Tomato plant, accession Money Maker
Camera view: vertical (180 deg); turntable rotation: 300 degrees
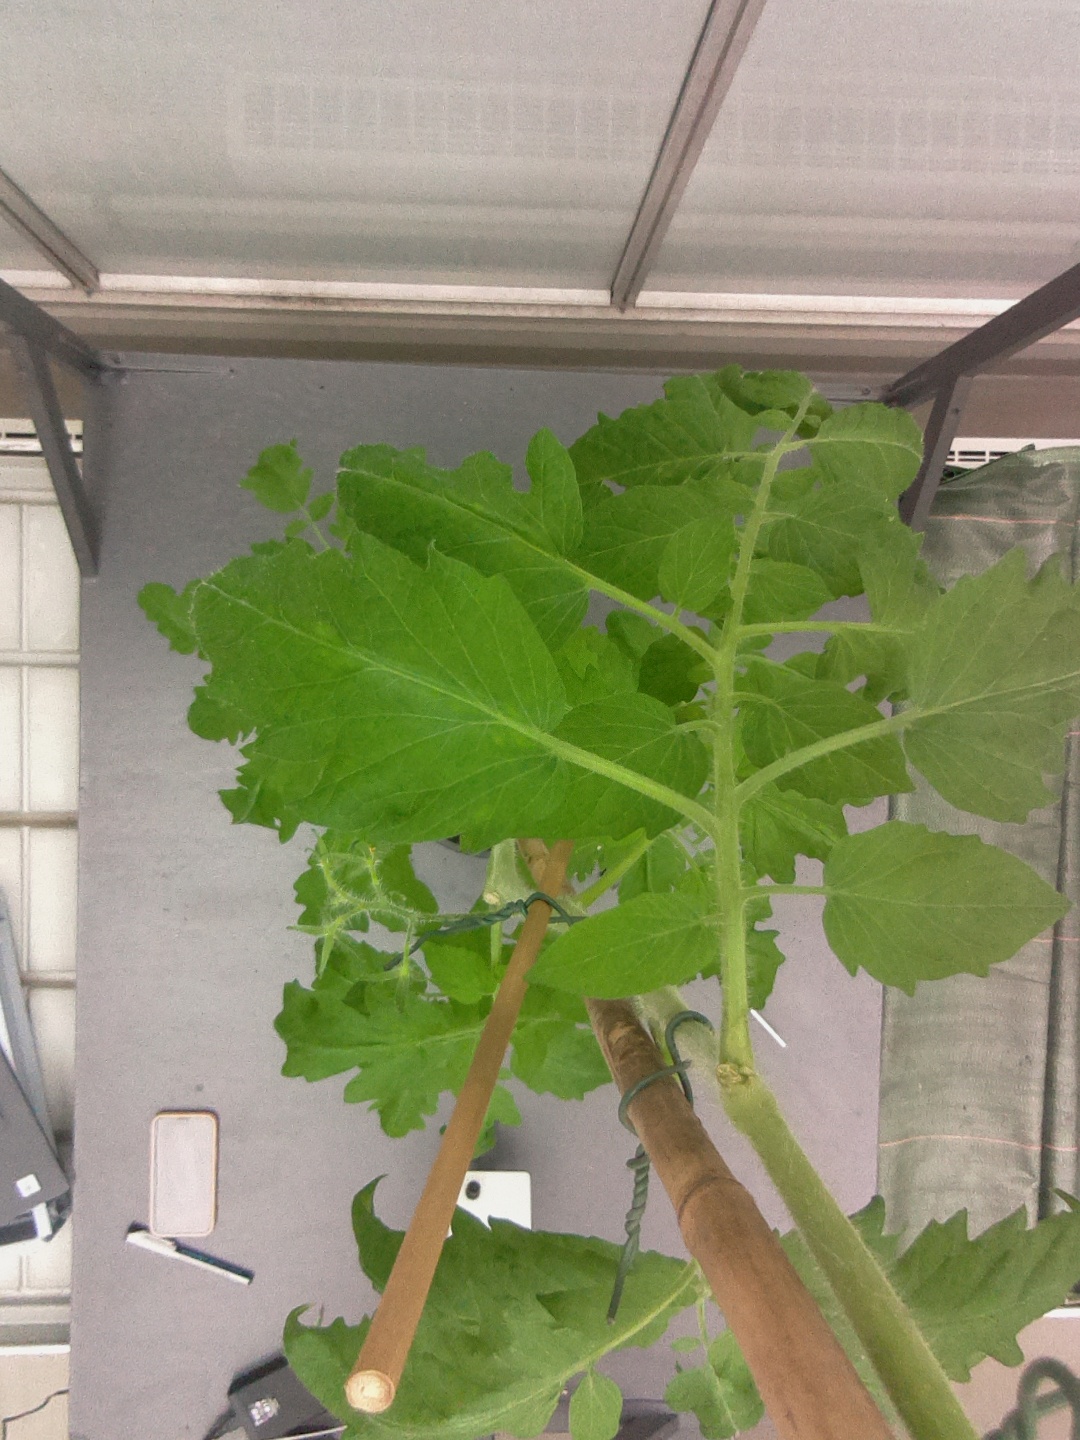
BBCH growth stage 63: 30%-40% of flowers open